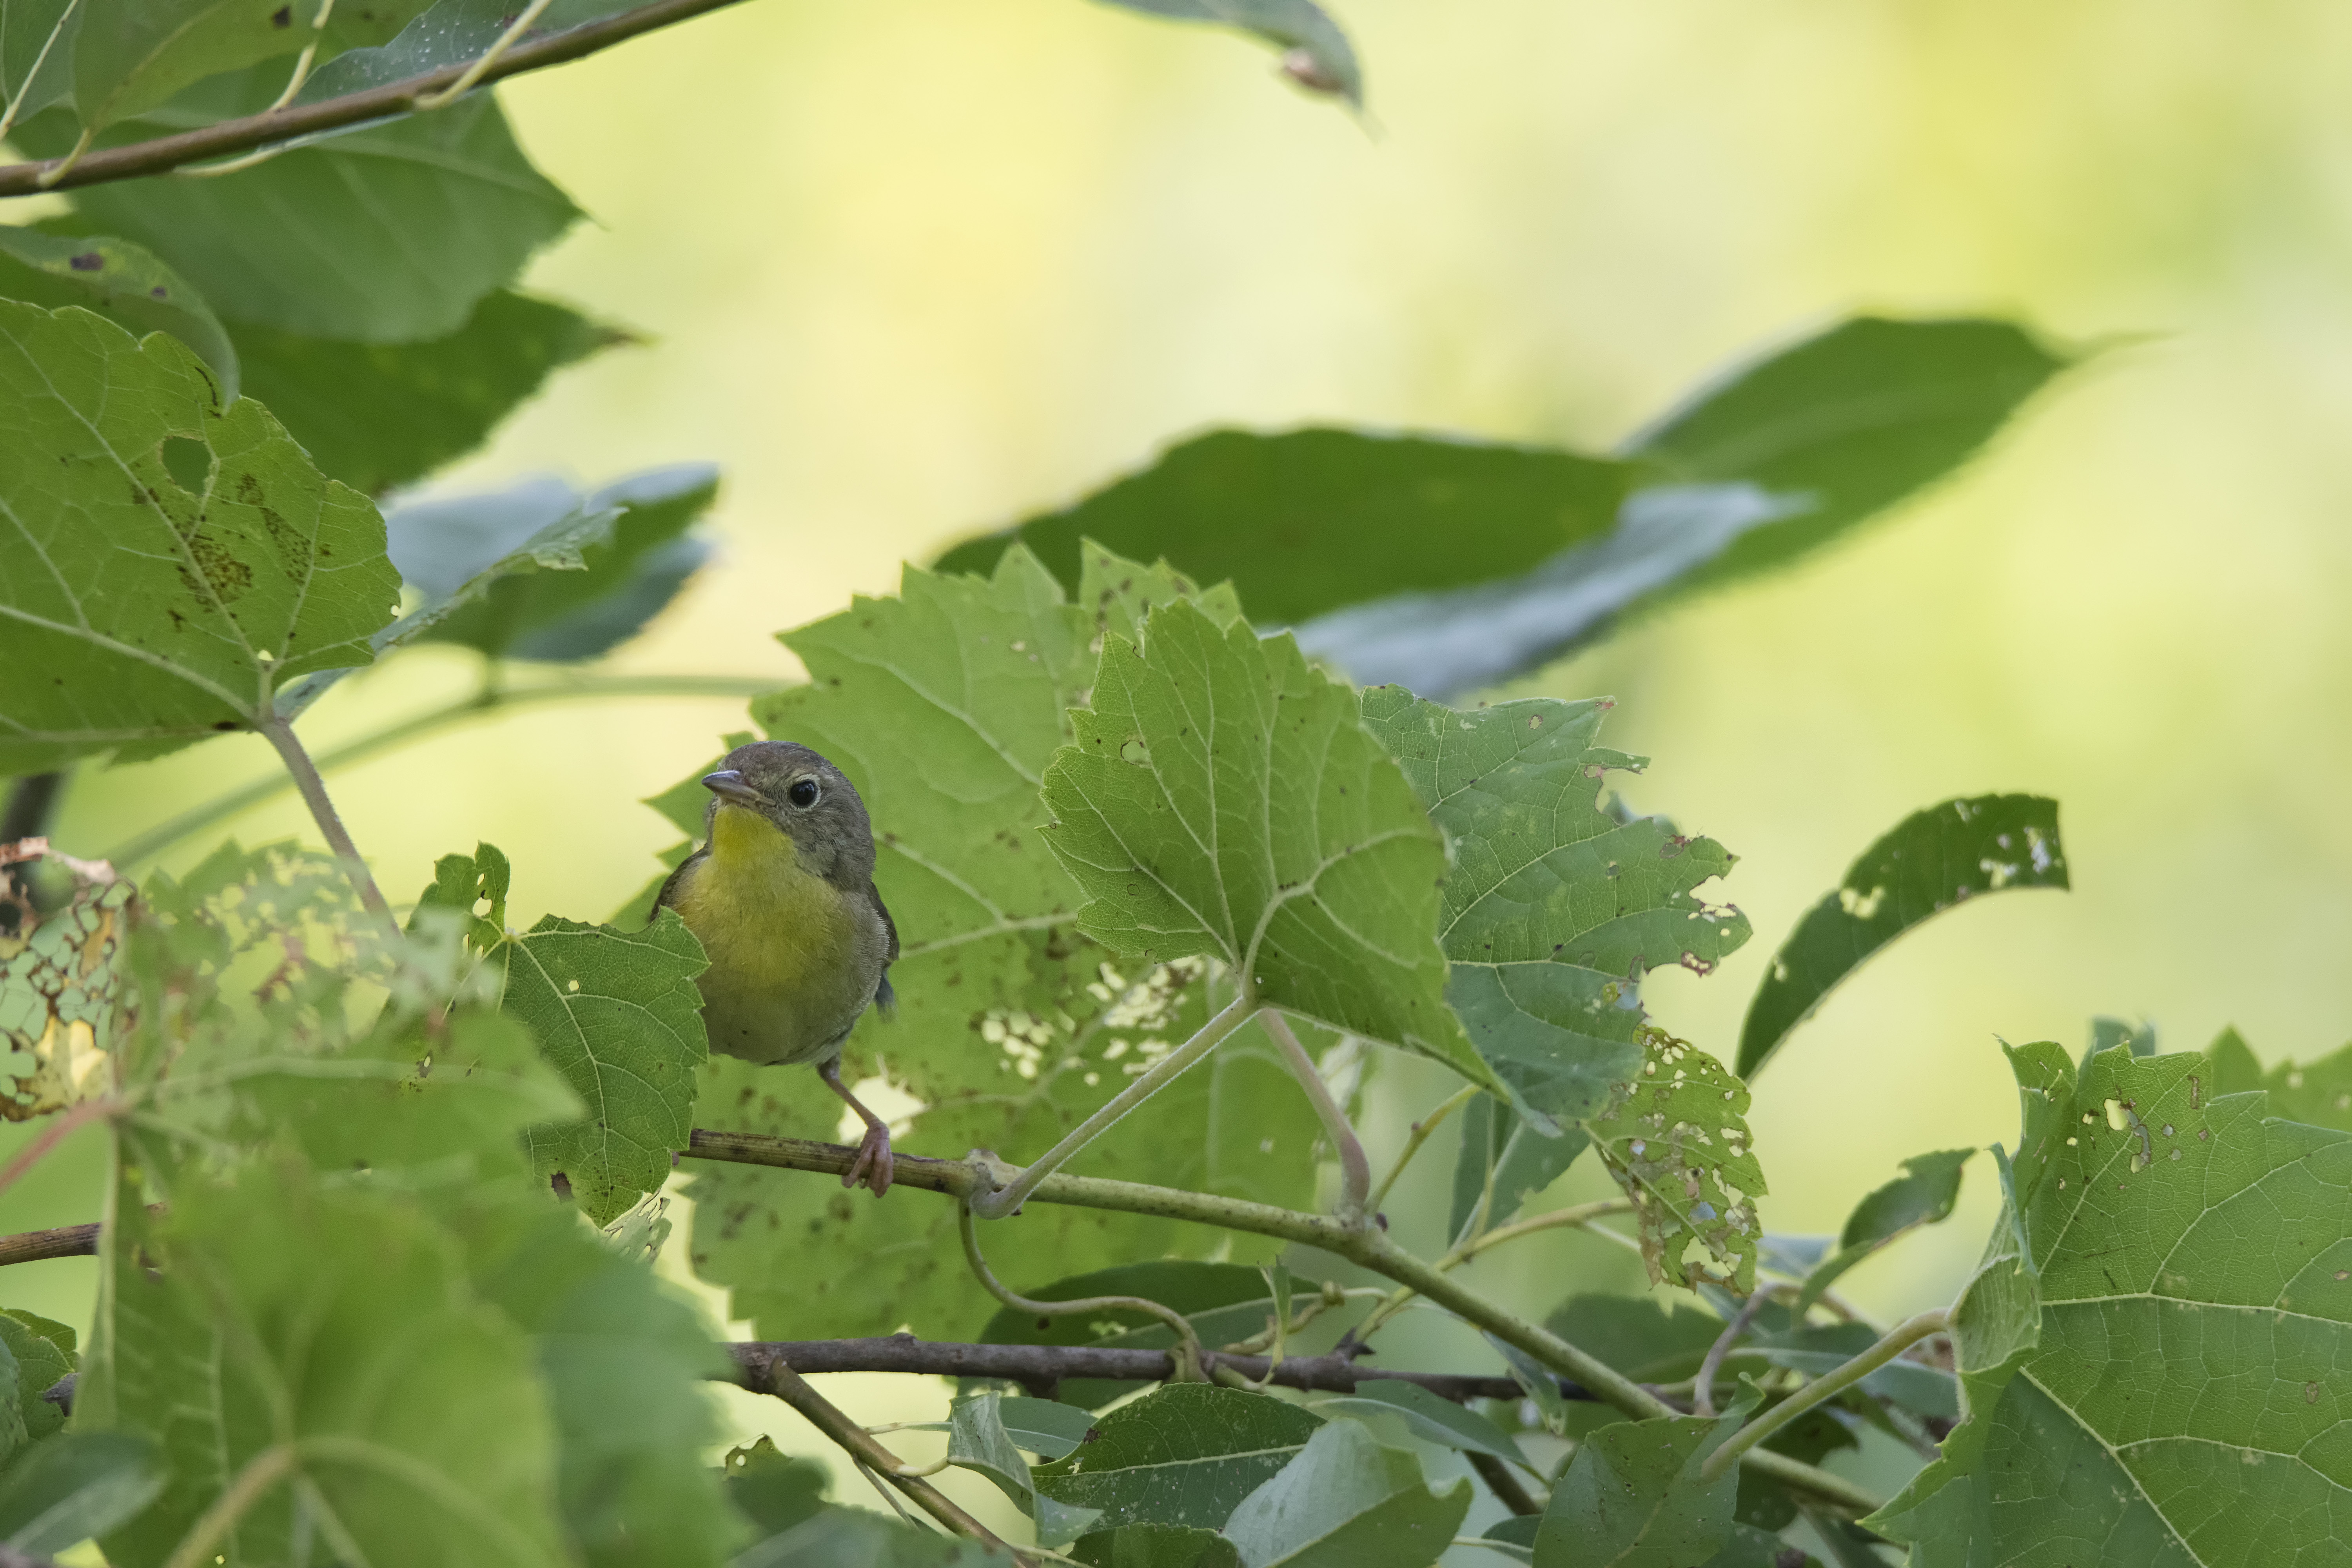
tree, nature, branch, bird, plant, fruit, leaf, flower, wildlife, food, green, produce, botany, yellow, flora, fauna, canada, common, quebec, sherbrooke, oiseau, paruline, troat, masqu e, flowering plant, land plant, perching bird